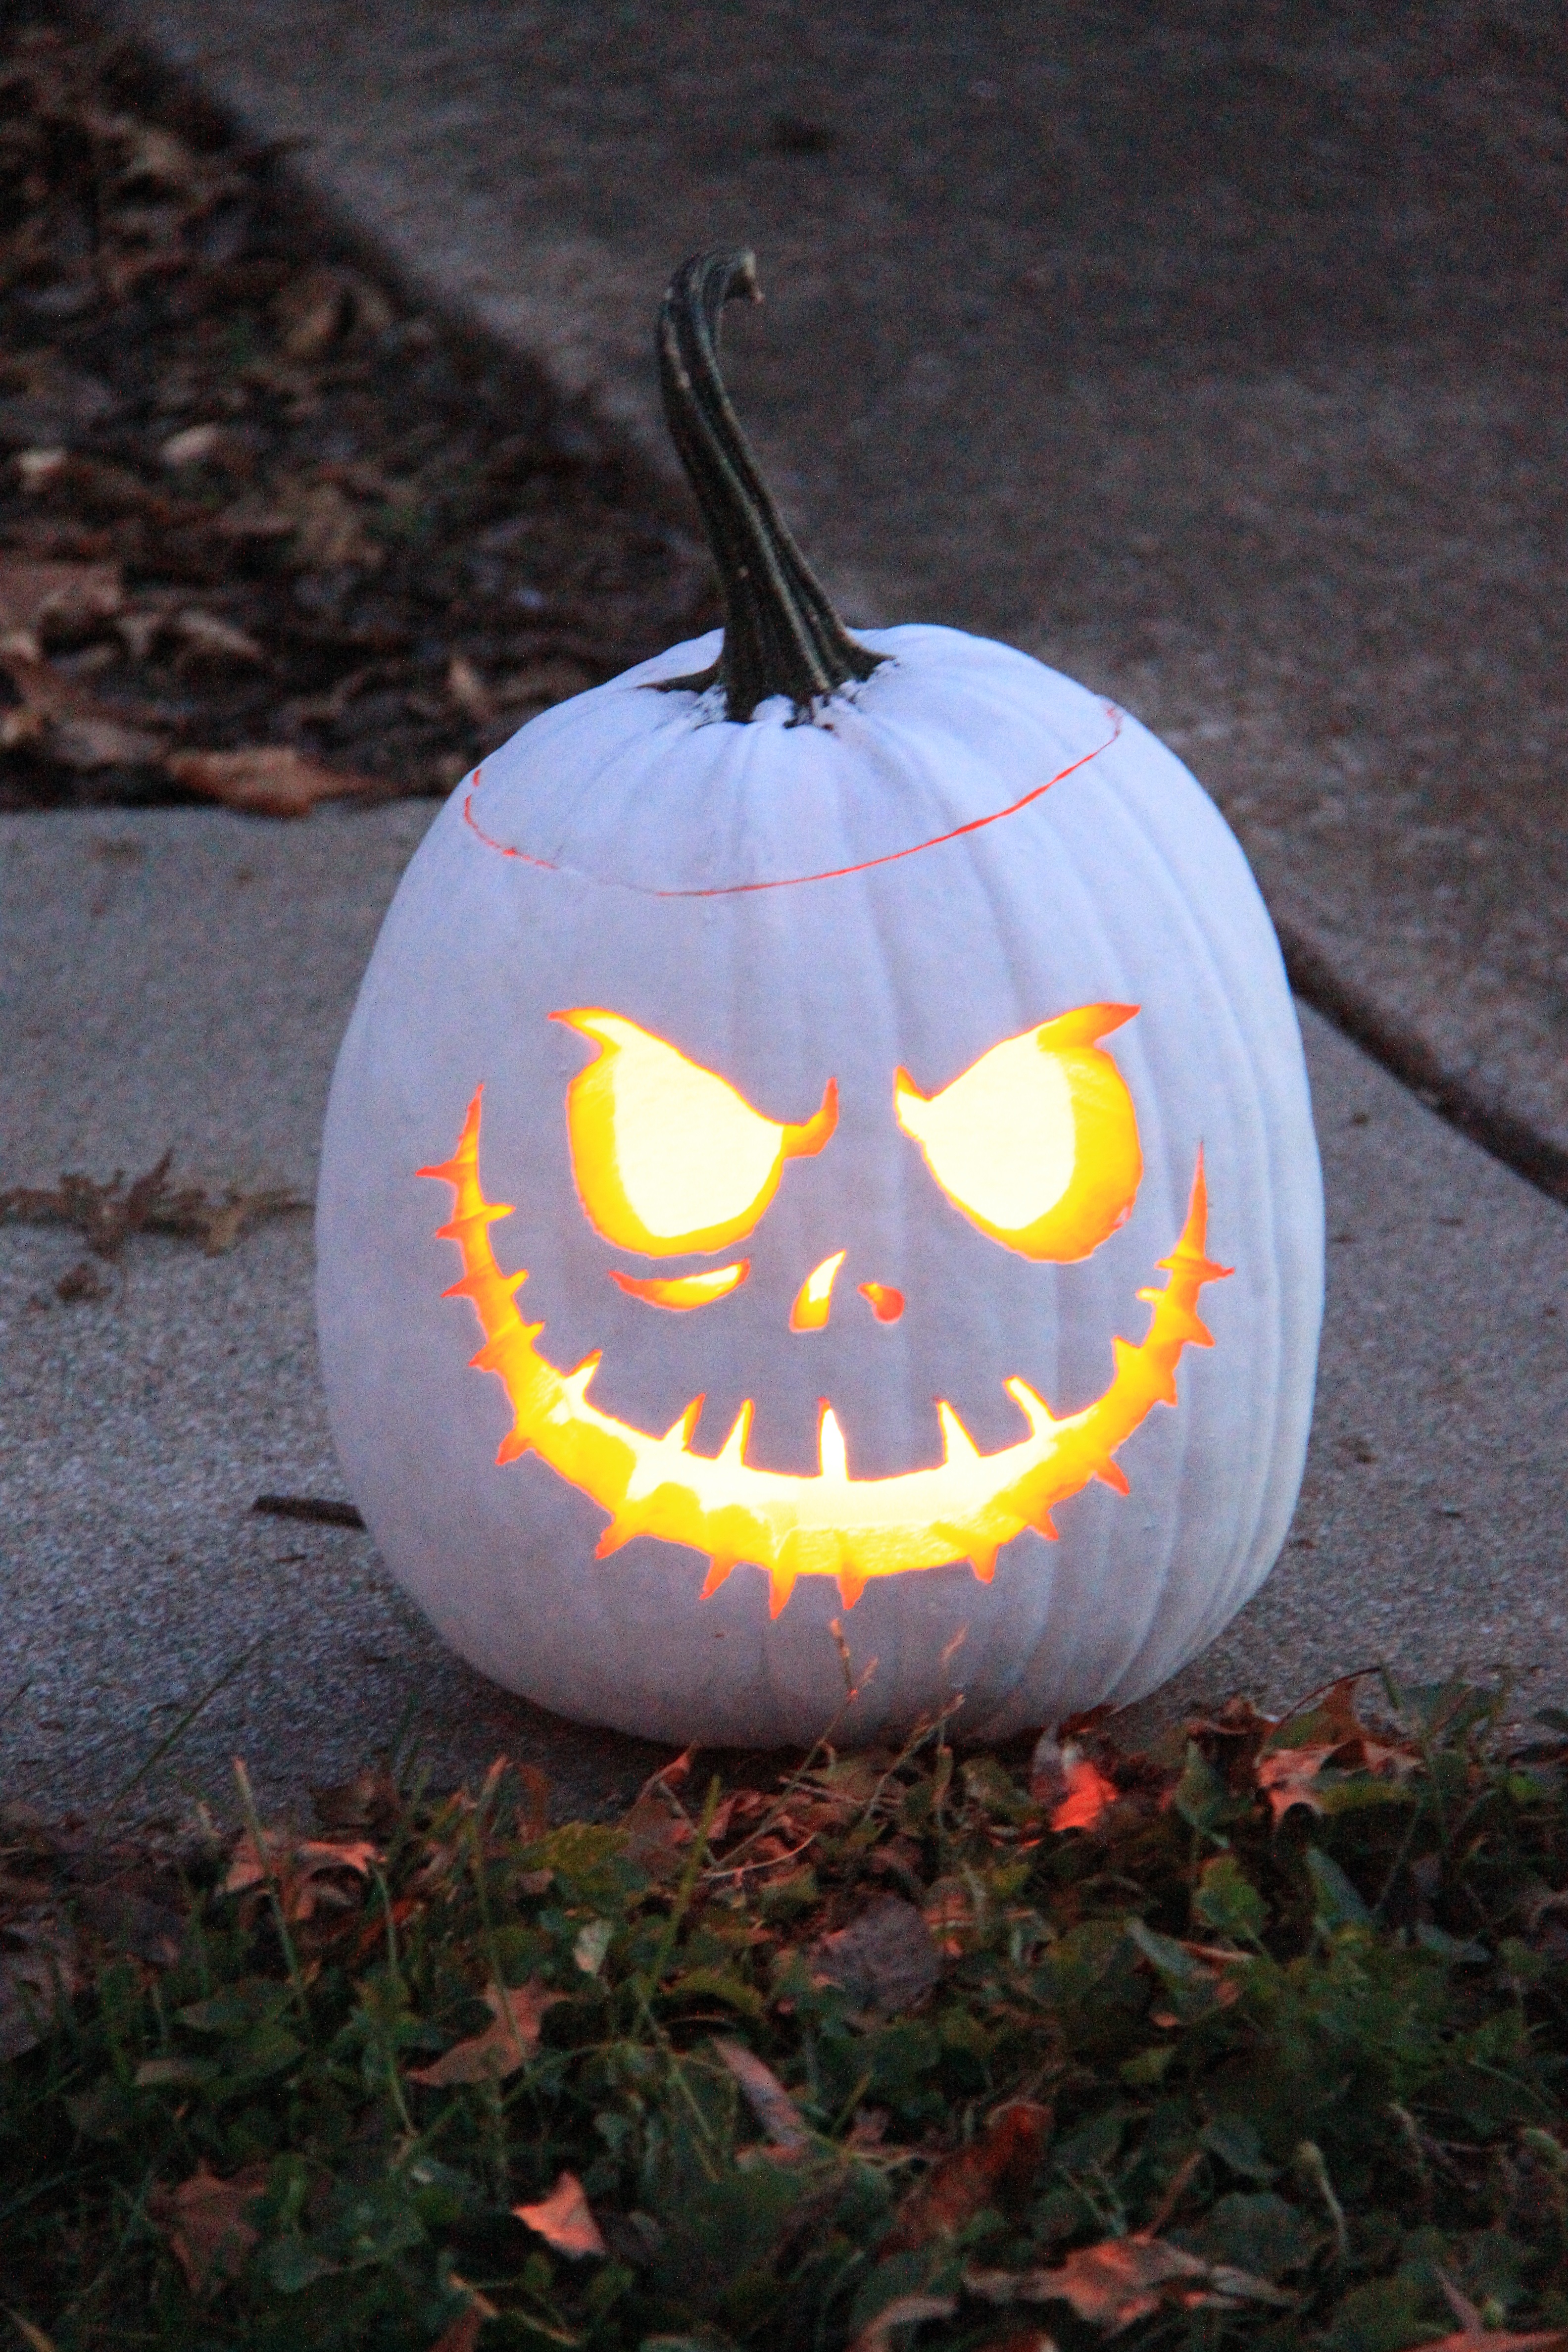
decoration, lantern, autumn, pumpkin, halloween, holiday, jack o lantern, carving, october